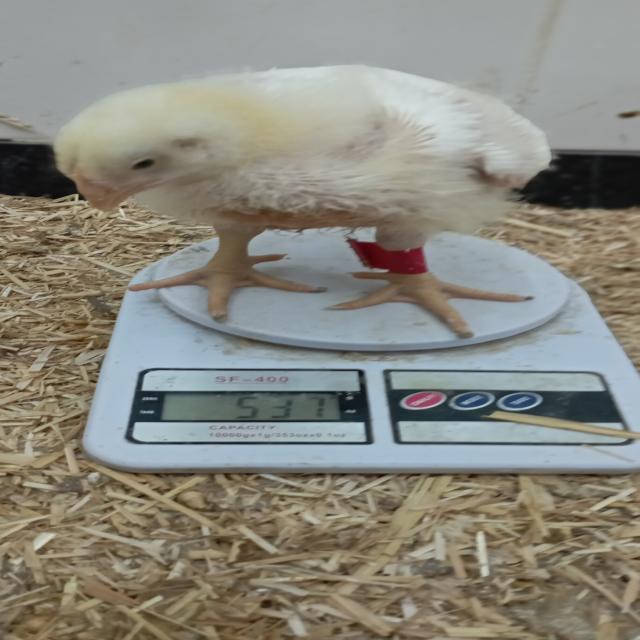
Weight: 537 g